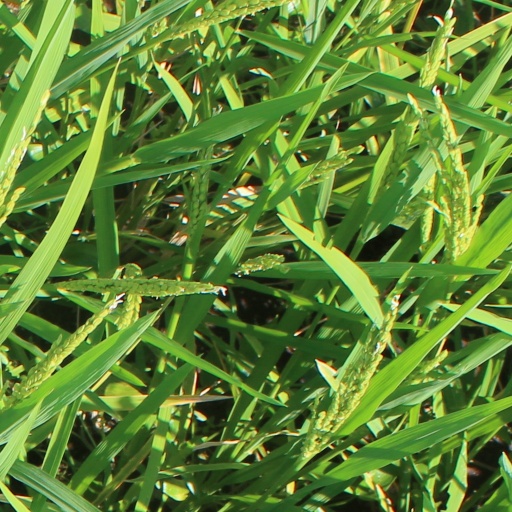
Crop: rice